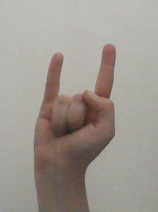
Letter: la